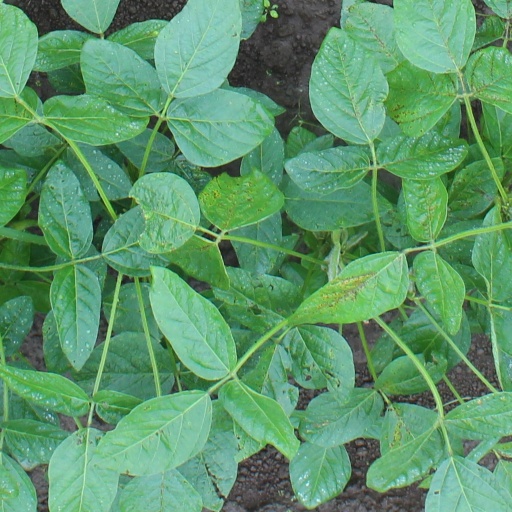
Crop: soybean